Henri Breuil

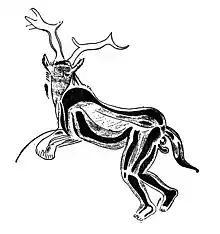
"The Sorcerer", one of Breuil's most enduring and controversial sketches.

He received his education at the Seminary of St. Sulpice and the Sorbonne and was ordained in 1900, and was also given permission to pursue his research interests. He was devoutly religious. In 1904 Breuil had recognised that a pair of 13,000-year-old carvings of reindeer at the British Museum were in fact one composition. He assumed a post as lecturer at the University of Fribourg in 1905, and in 1910 became professor of prehistoric ethnology in Paris and at the Collège de France from 1925.